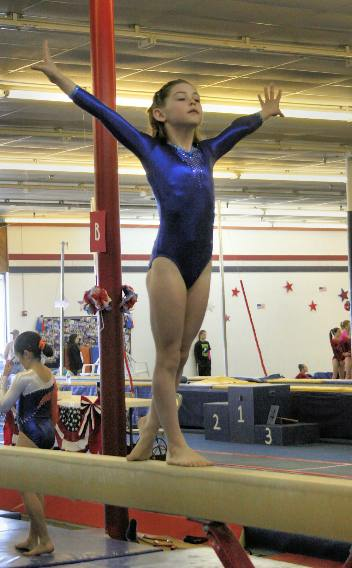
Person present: No